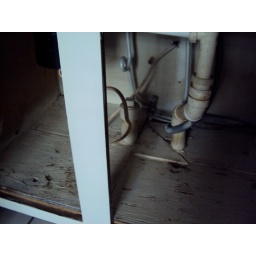
underneath kitchen sink